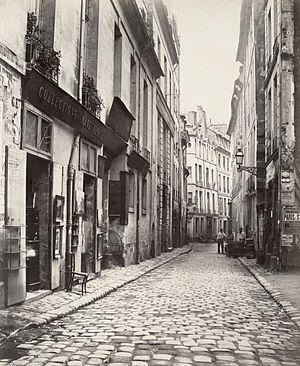
La rue du Jardinet est une voie située dans le quartier de la Monnaie dans le 6ᵉ arrondissement de Paris.
Les transformations de Paris sous le Second Empire, ou travaux haussmanniens, constituent une modernisation d'ensemble de la capitale française menée à bien de 1853 à 1870 par Napoléon III et le préfet de la Seine, le baron Haussmann.